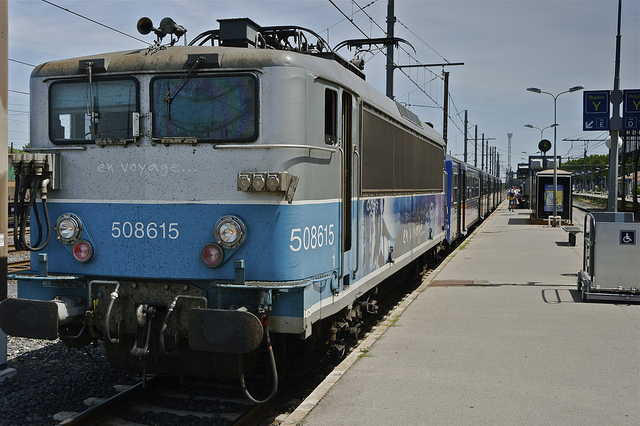
A train stopping at a train station next to a platform.

The train waited at the platform for commuters.

A railroad train pulling into to a station with a platform.

A train sitting next to an abandoned loading platform.

a train is waiting or stopped at a train stop platform